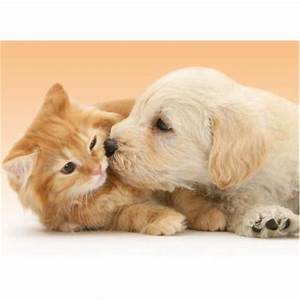
Label: dog